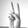
ASL letter: V